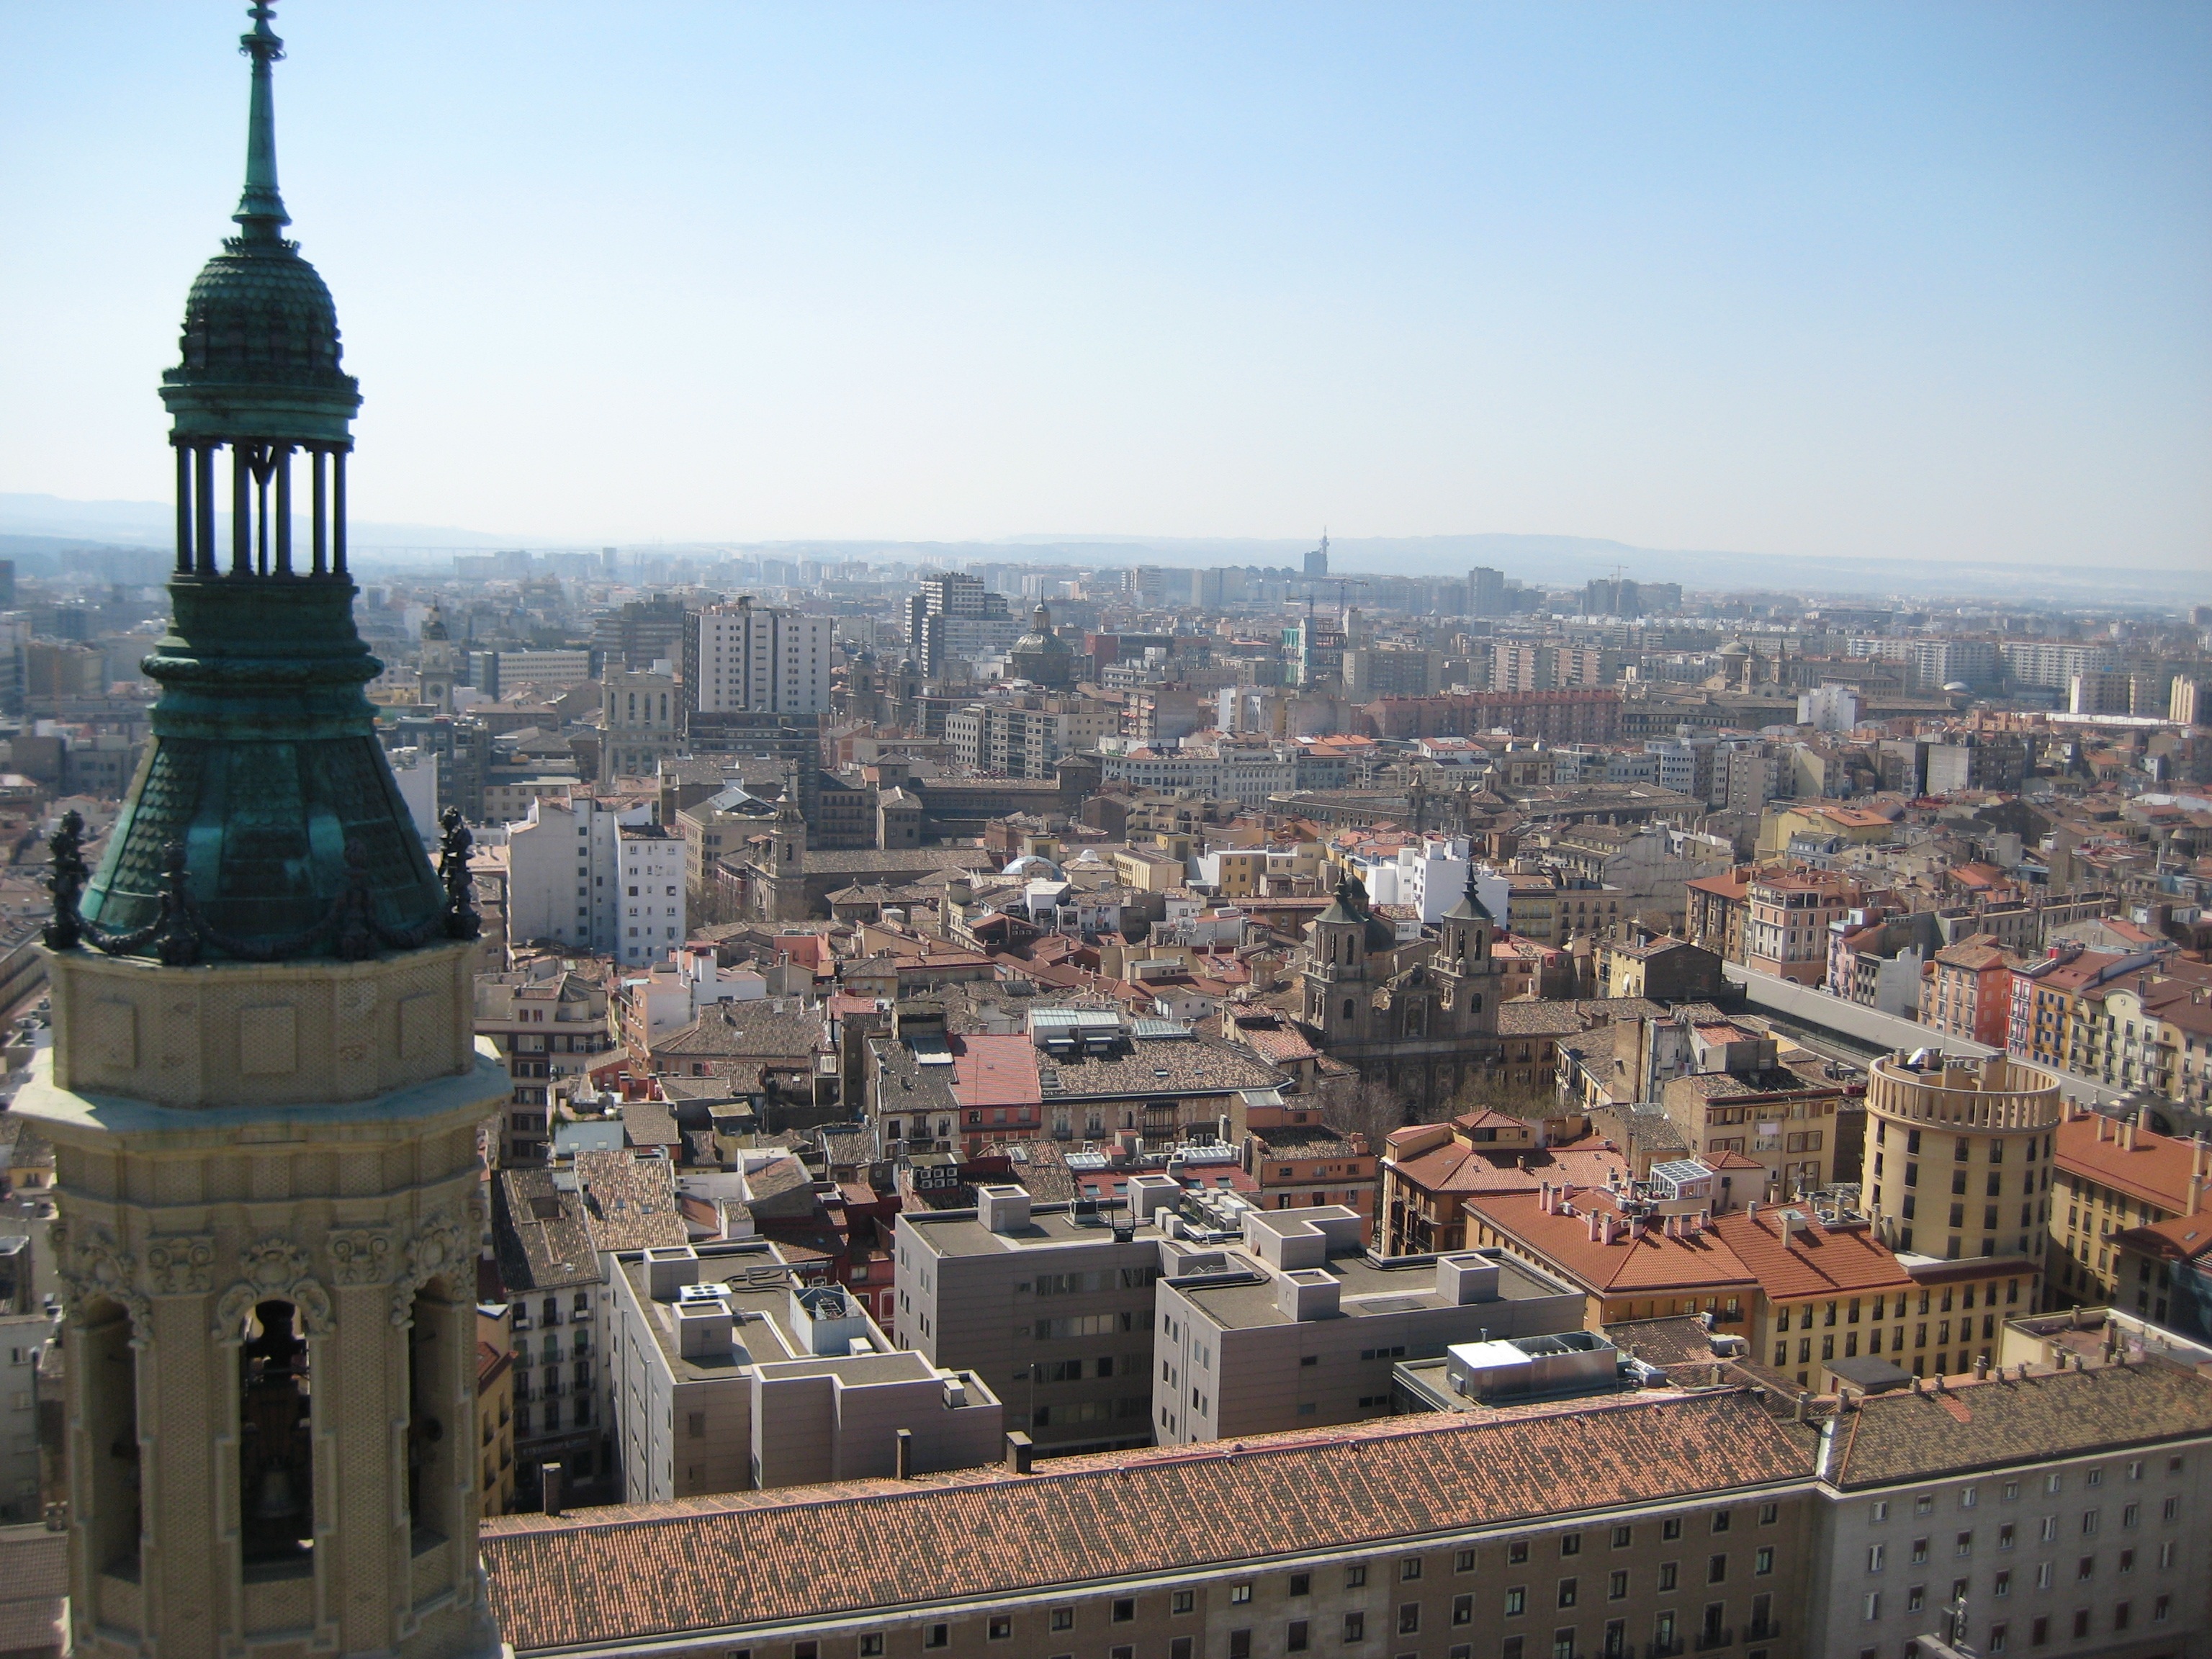
architecture, sky, skyline, town, building, city, skyscraper, cityscape, downtown, europe, tower, landmark, cathedral, place of worship, spain, spire, zaragoza, metropolis, aerial photography, urban area, human settlement, metropolitan area